Rich O'Toole

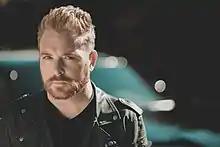
Rich O'Toole in 2016

Rich O'Toole (born August 6, 1983) is an American country singer-songwriter from Houston, Texas.